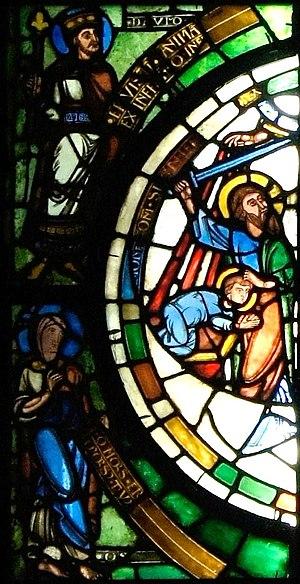
le sacrifice d'Abraham, dans le vitrail de la rédemption en la Cathédrale Saint-Étienne de Châlons.
La cathédrale Saint-Étienne de Châlons est une cathédrale catholique située à Châlons-en-Champagne dans le département français de la Marne en région Grand Est, et dédiée à saint Étienne.